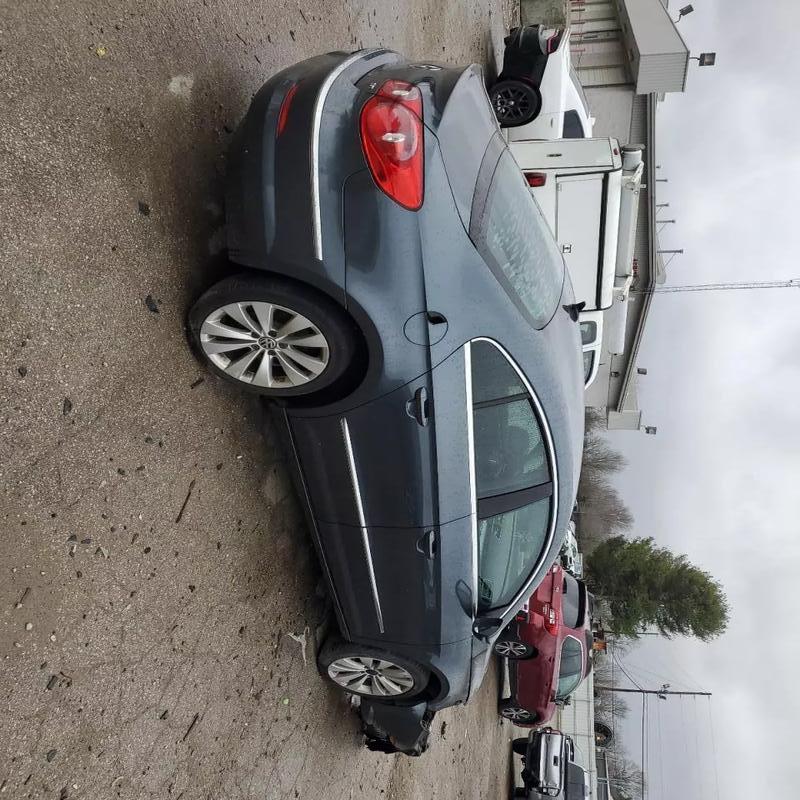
Aucun dommage détecté.
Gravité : aucun